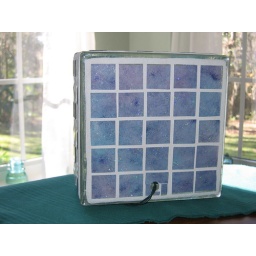
scrapbook paper under clear glass